The Longest Day (film)

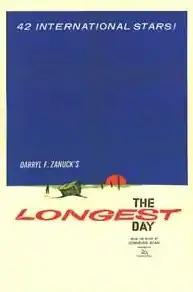
Theatrical release poster

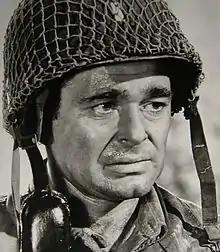
Stuart Whitman

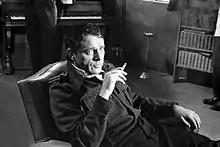
Richard Burton

The Longest Day is a 1962 American epic war film based on Cornelius Ryan's 1959 non-fiction book of the same name about the D-Day landings in Normandy on June 6, 1944. The film was produced by Darryl F. Zanuck for 20th Century-Fox, and is directed by Ken Annakin (British and French exteriors), Andrew Marton (American exteriors), and Bernhard Wicki (German scenes). The screenplay was written by Ryan, with additional material written by Romain Gary, James Jones, David Pursall and Jack Seddon.